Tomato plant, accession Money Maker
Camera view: vertical (180 deg); turntable rotation: 330 degrees
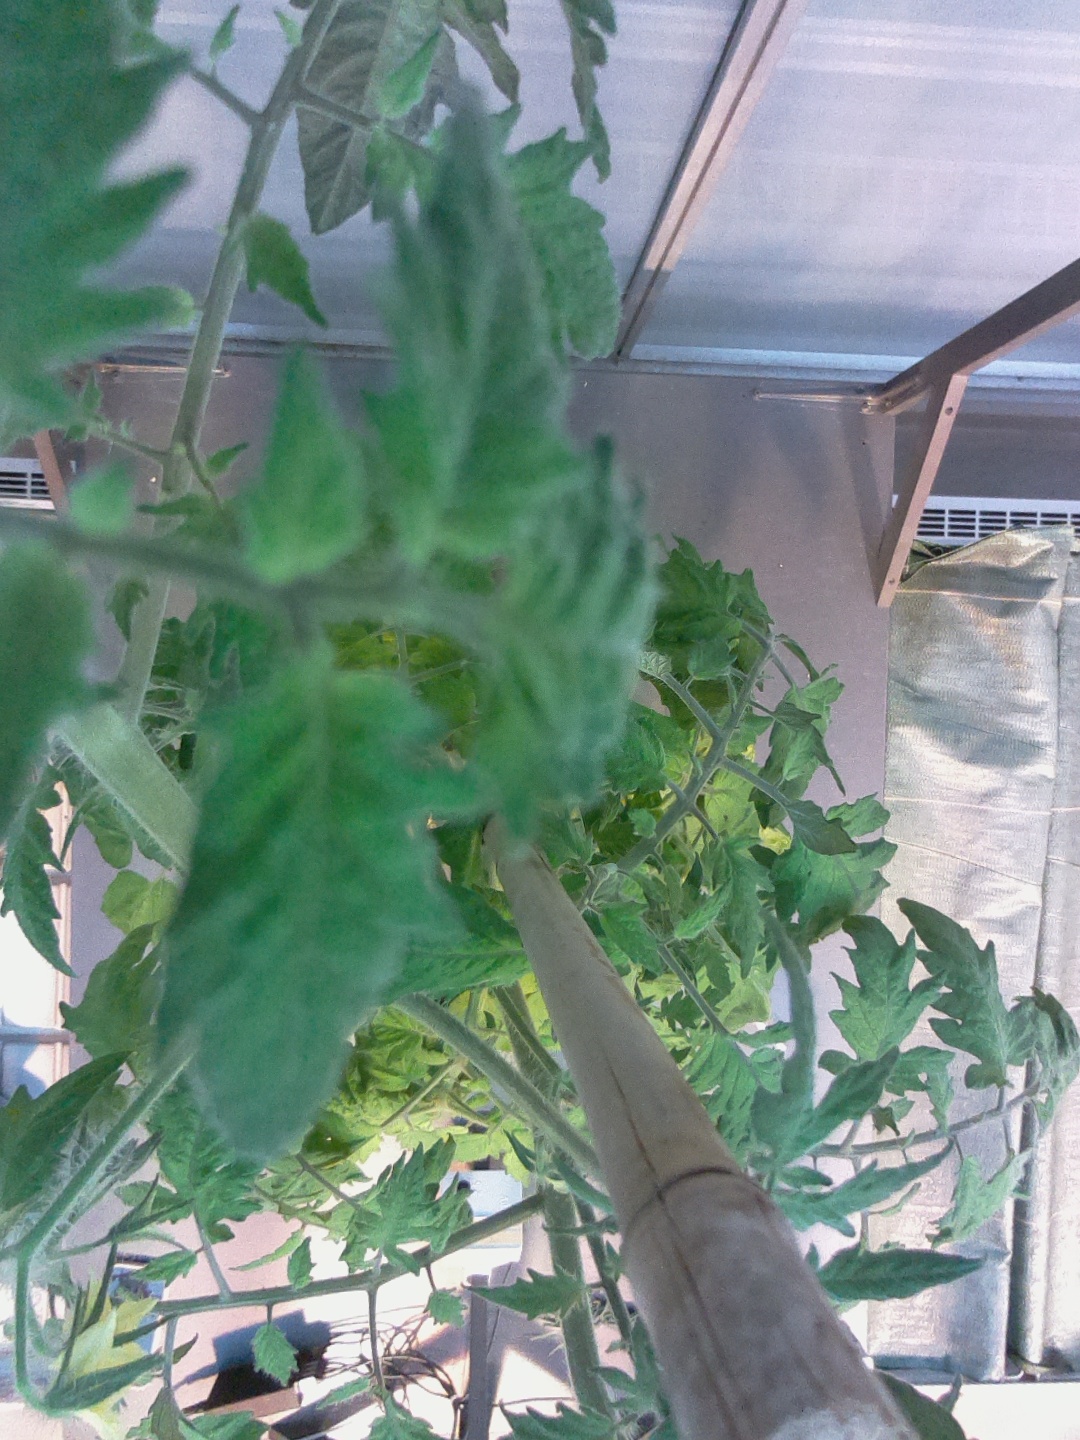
BBCH growth stage 70: Fruits at the main stem or branches visibles